Rusk

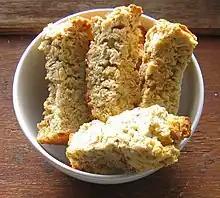
South African ""

, also known as Dutch crispbakes, are light, round, rather crumbly, unsweetened rusks as eaten in the Netherlands and Belgium. When a baby is born in the Netherlands, it is customary to serve "beschuit met muisjes" (with 'little mice', which are aniseeds covered in a white and pink or blue sugar layer, depending on the newborn's sex). are also eaten as a breakfast food with a variety of toppings, most commonly butter and sprinkles in flavours such as chocolate ( or ) or fruit, jam or cheese. A longtime Dutch favourite is to serve strawberries on , which is usually topped with sugar or whipped cream.